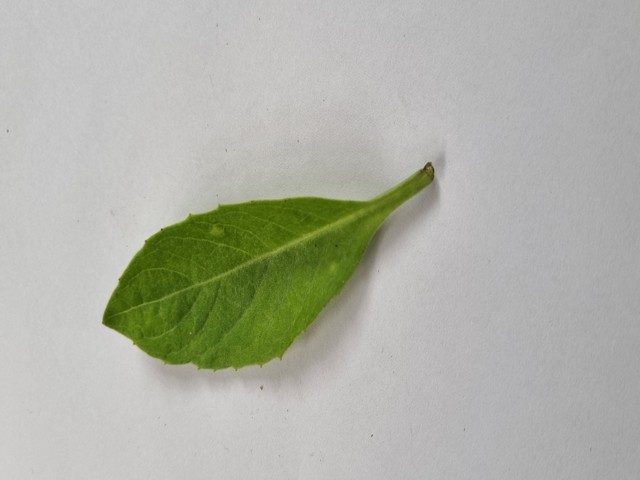
Plant: gainura